Theresa Caplan

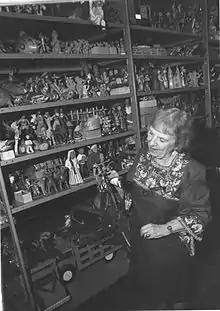
Caplan with some of her collection

Theresa Caplan (1913–2010) was an American twentieth-century scholar of early childhood development and a collector of worldwide toys. Working with her husband Frank, she wrote multiple acclaimed books and built a massive collection of toys that is now part of a significant museum.